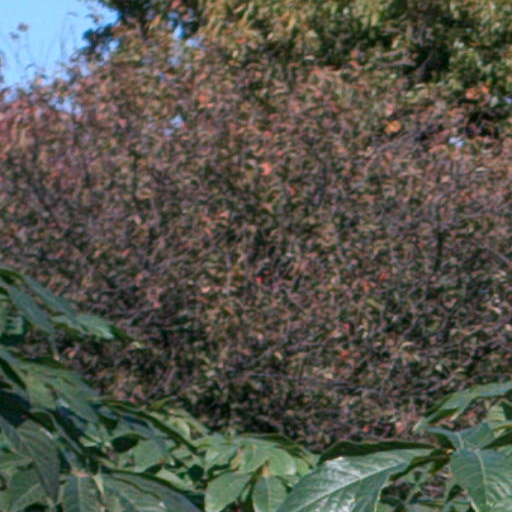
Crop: cassava